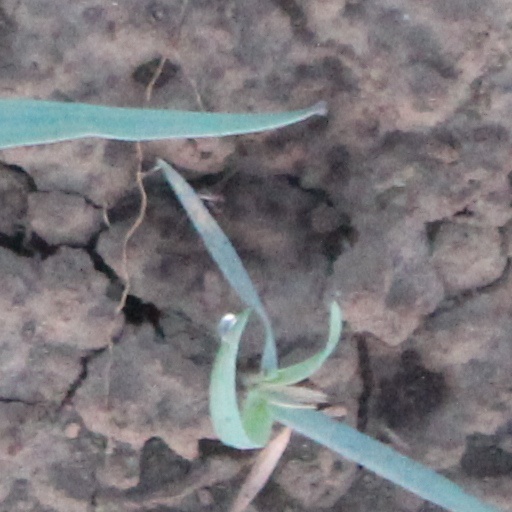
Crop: wheat